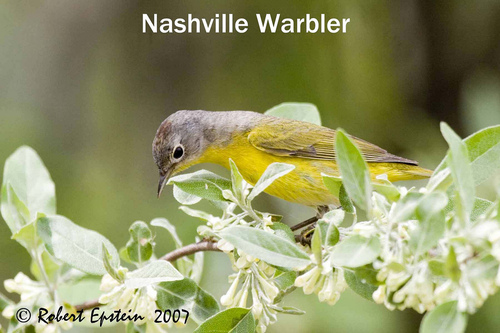
this brightly colored bird has a yellow chin, breast, belly and tail along with a grey head and neck.
a small yellow bird with tones of gray on it's back and nape with a head smaller than it's body.
this is a yellow bird with a grey head and a small pointy beak.
this bird has a light brown crown, a bright yellow breast, and a spotted yellow wing.
this is a small very thin bird with a yellow belly and a grey head.
this particular bird has a yellow belly and breast and small brown bill
this bird has a purple bill and also a yellow covertsmall bird with a vibrant yellow throat, breast and belly, its wings are yellow and grey and it has a grayish-brown crown with a small beak.
this bird is gray and yellow in color, with a small curved beak.
this nashville warbler has a beautiful yellow belly that stands out against the brown nape.
Species: Nashville Warbler